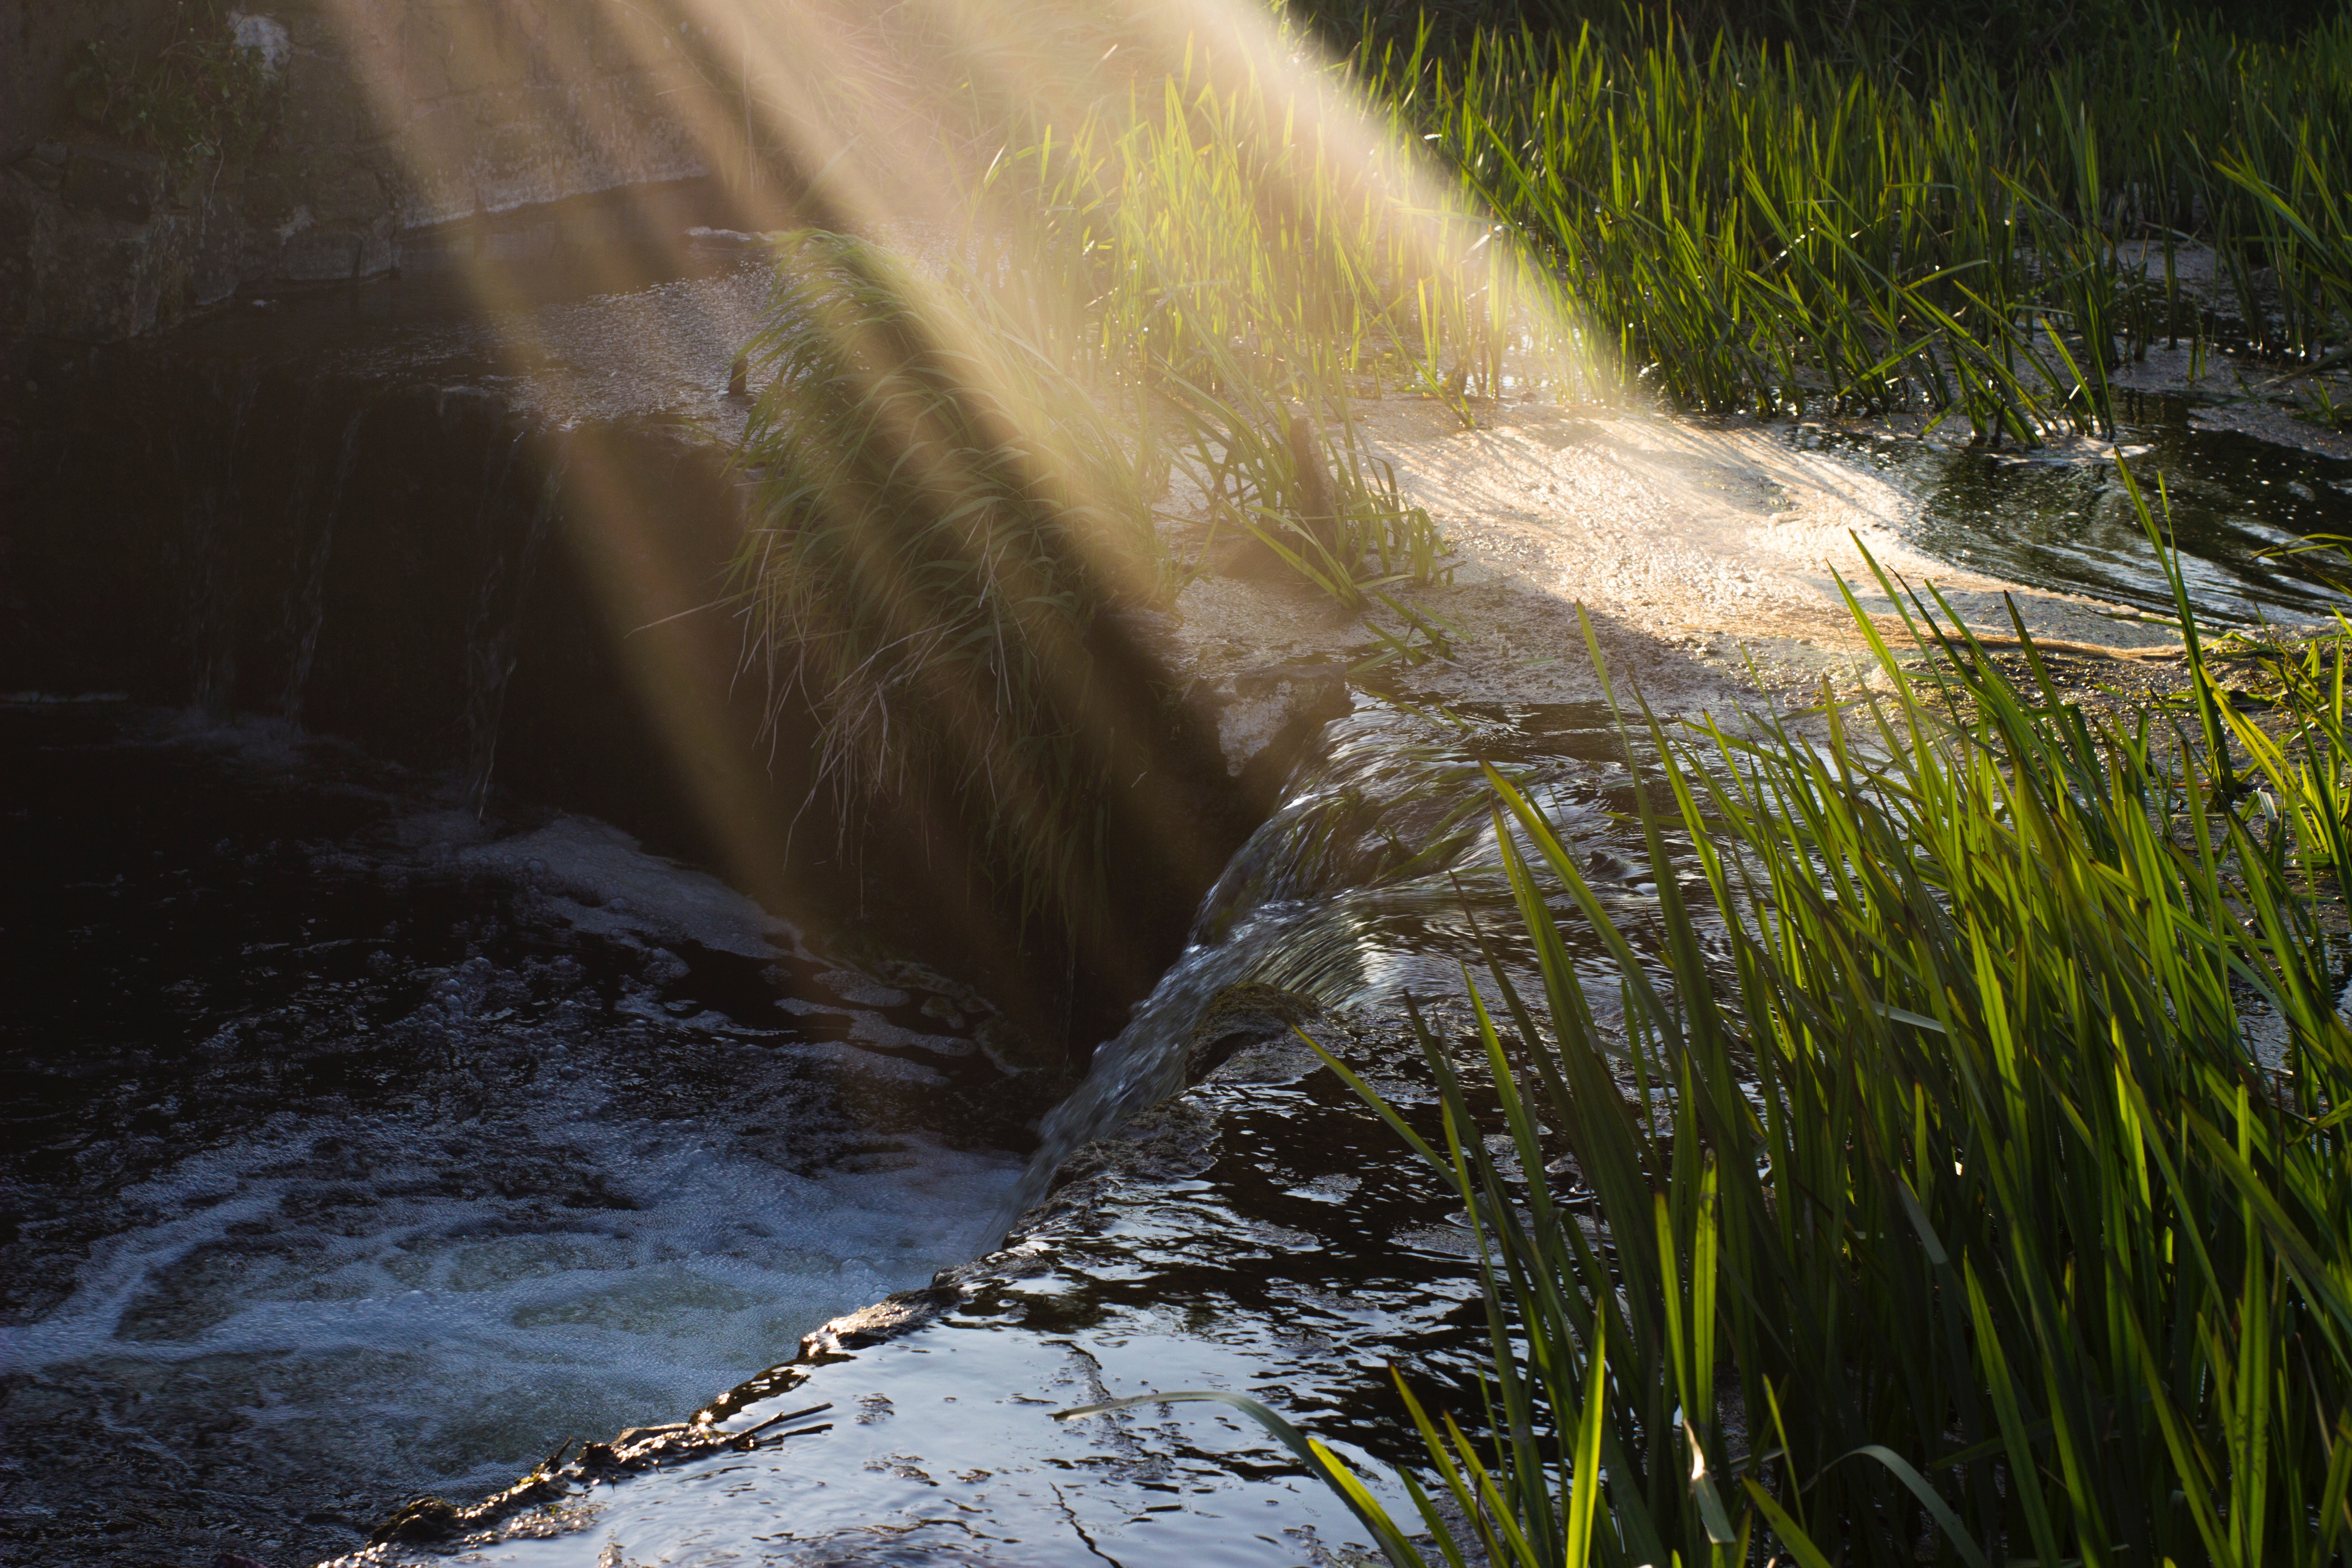
water, nature, grass, rock, waterfall, sunlight, leaf, wave, river, stream, reflection, rapid, body of water, water feature, atmospheric phenomenon